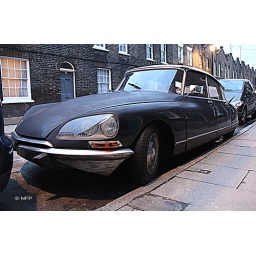
Classic French car parked on a residential road in Waterloo